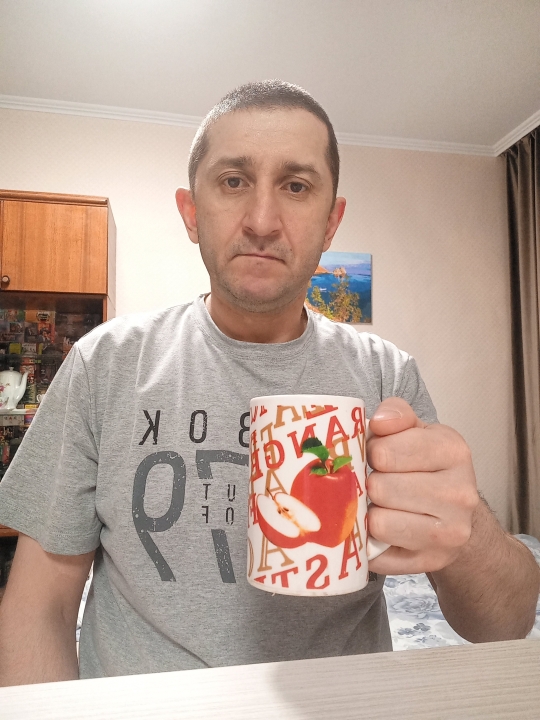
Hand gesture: no_gesture